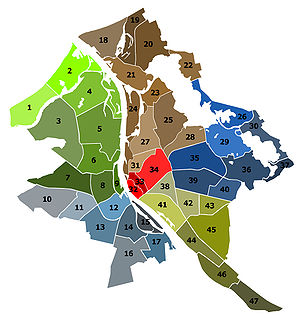
Riga / Politik / Administrativ inddeling
Riga er hovedstaden i Letland. Byen ligger i Rigabugten ved Østersøen og har 698.529 indbyggere. Det er den største by i de baltiske stater. Letlands nationalforsamling Saeima, samt regering og præsident har også sæde i byen.